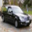
Label: automobile